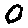
Label: 0